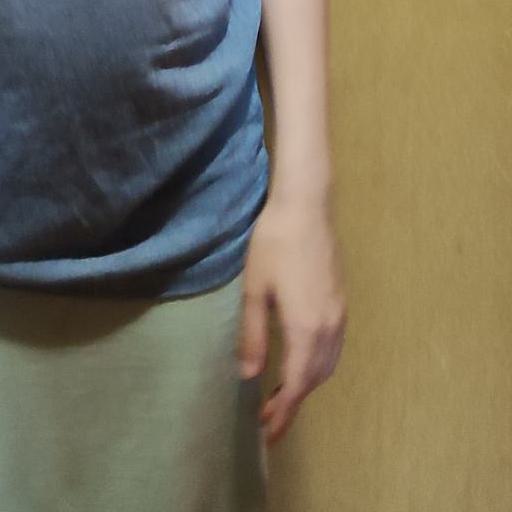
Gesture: no_gesture